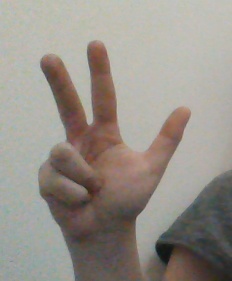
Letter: al